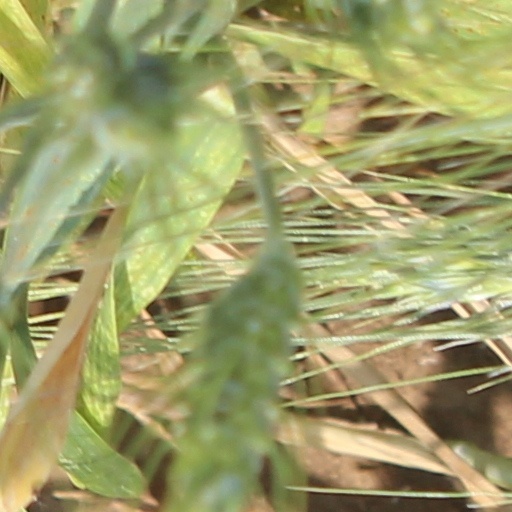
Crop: wheat